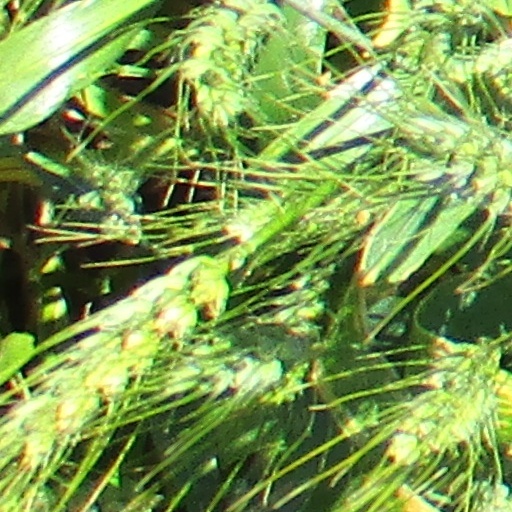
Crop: wheat